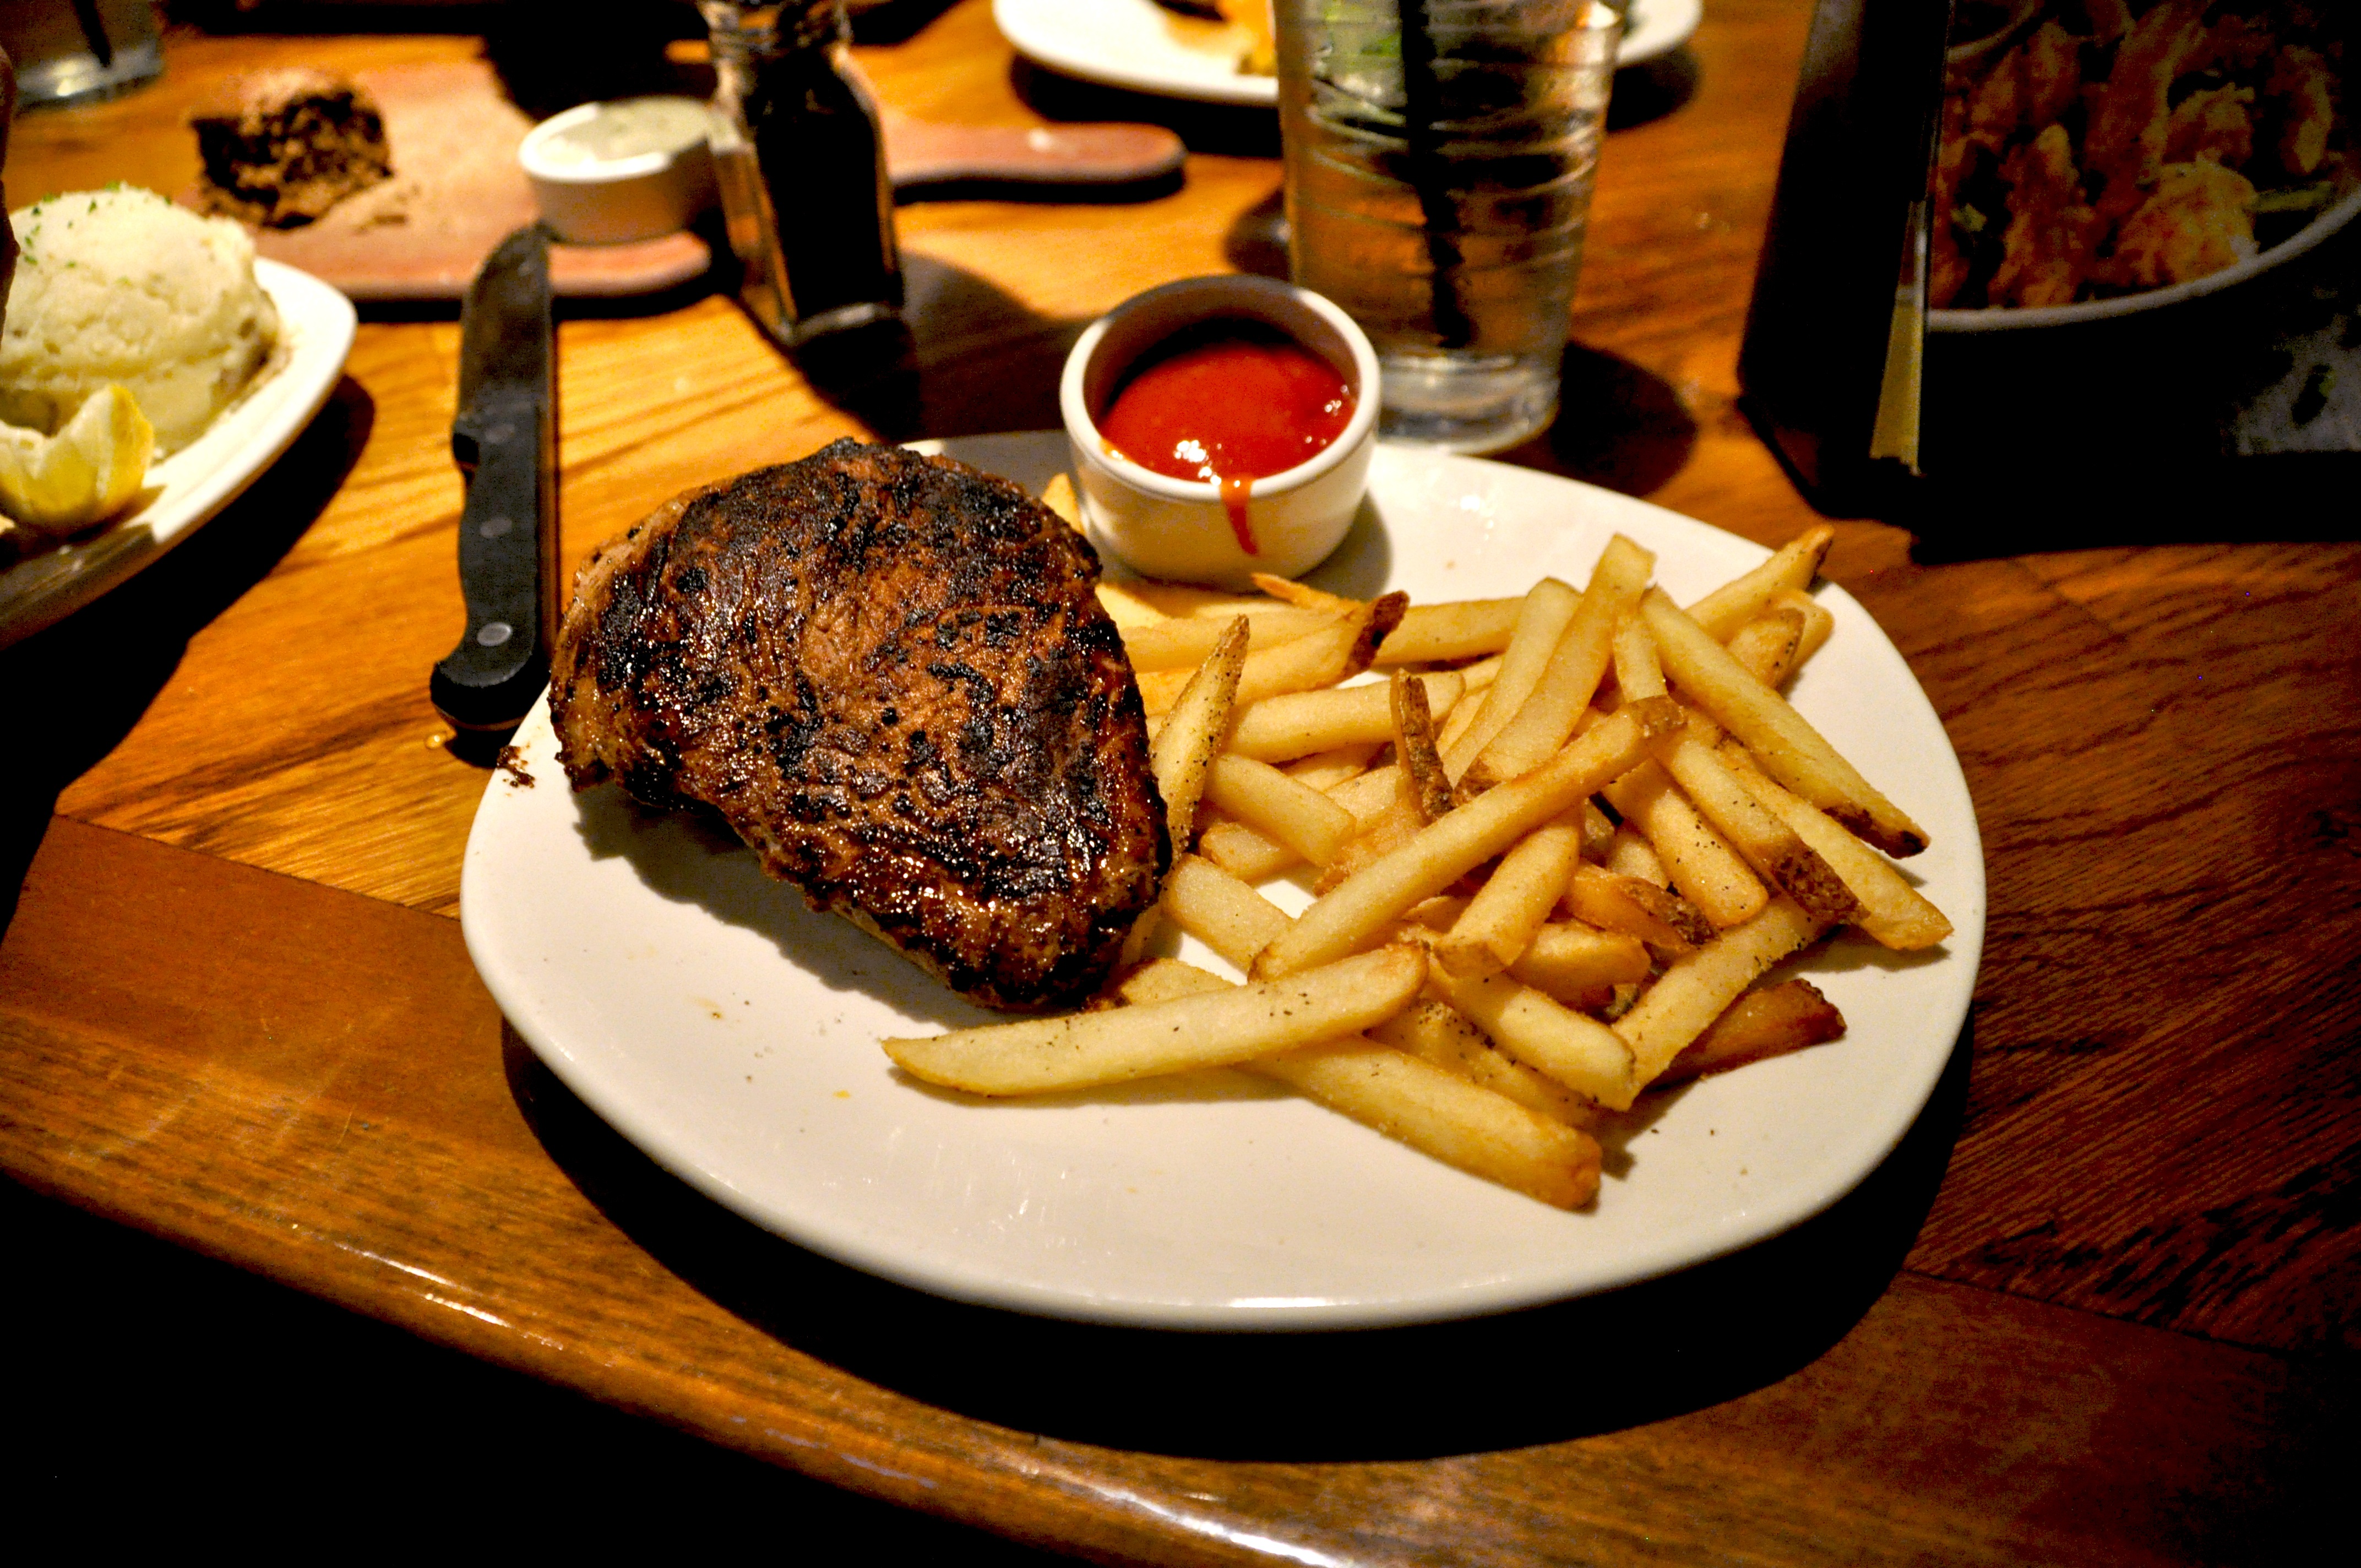
restaurant, dish, meal, food, plate, breakfast, eat, meat, lunch, cuisine, delicious, hamburger, steak, ketchup, hearty, calories, french, dinner, supper, french fries, unhealthy, grilling, frits